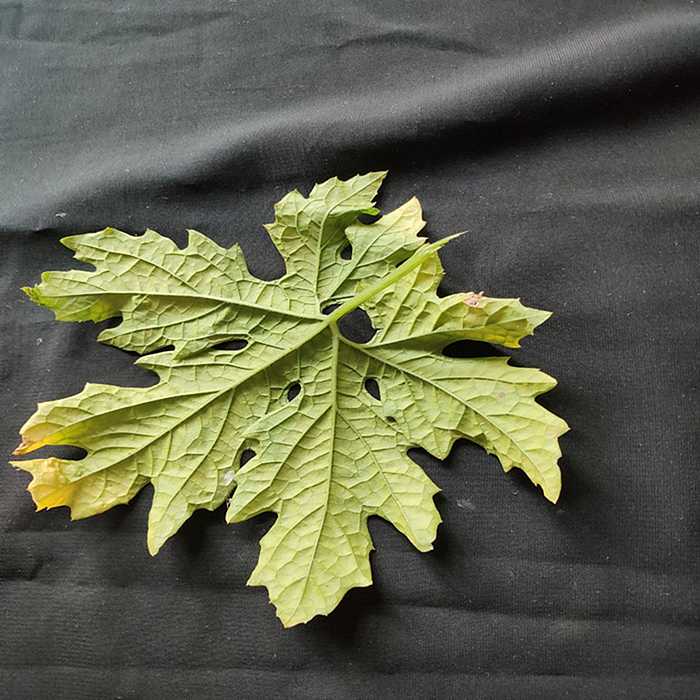
Plant: Bitter Gourd
Label: Mosaic virus